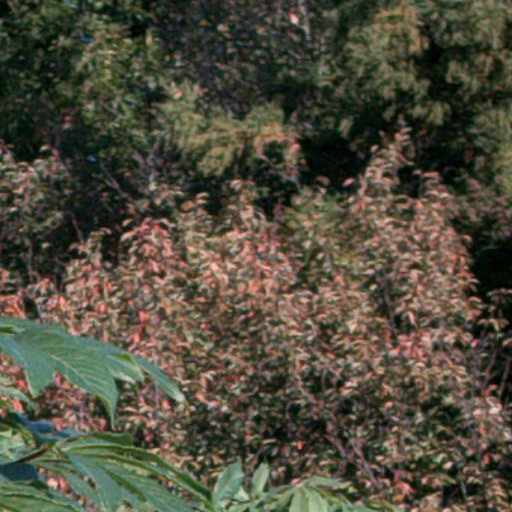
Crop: cassava